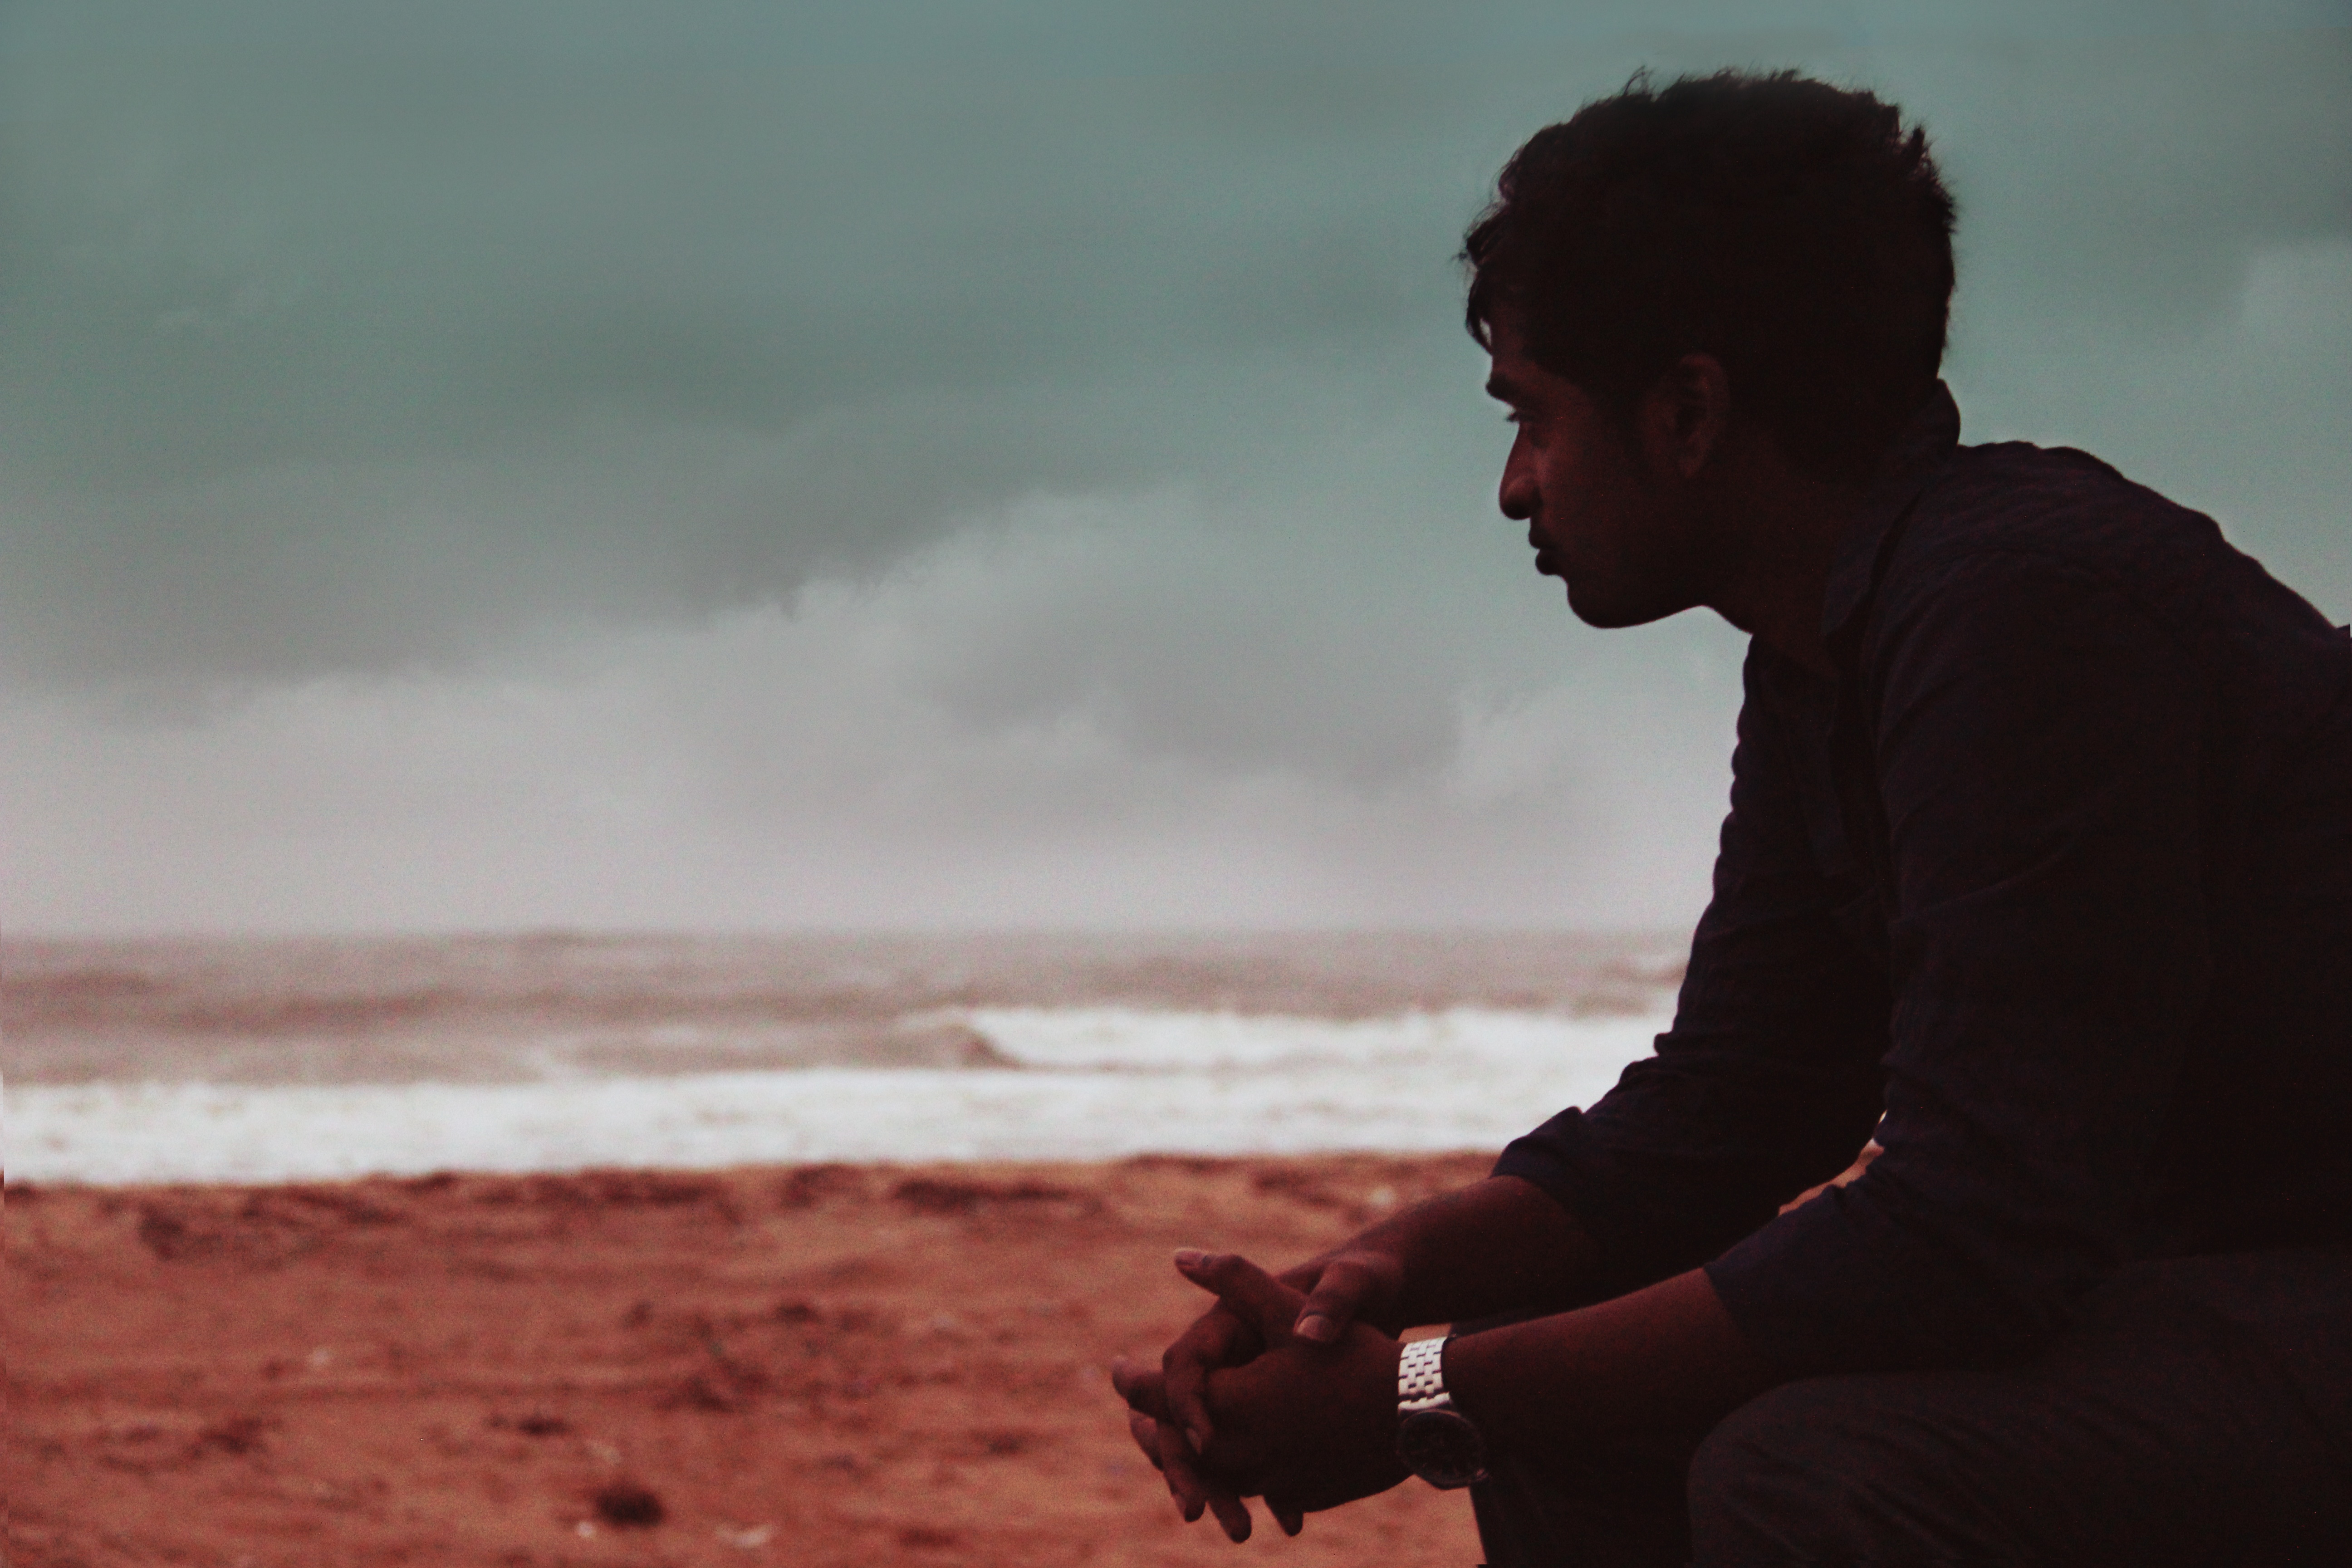
man, person, male, romance, emotion